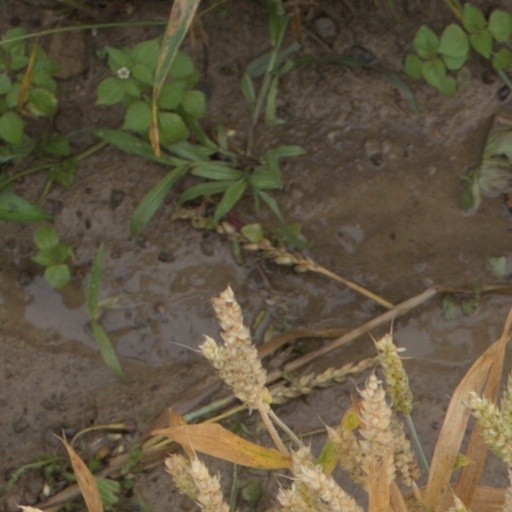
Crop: wheat